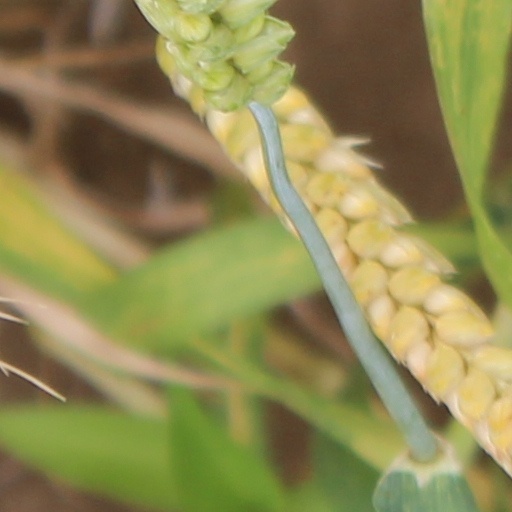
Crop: wheat